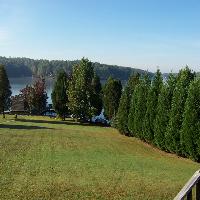
Weather: sun or clear